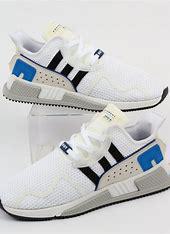
Brand: Adidas
Model: EQT Cushion Adv